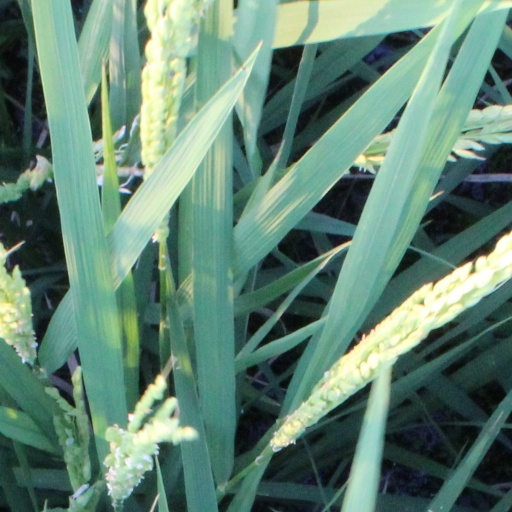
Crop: rice